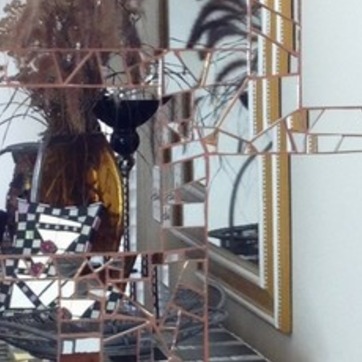
Material: mirror